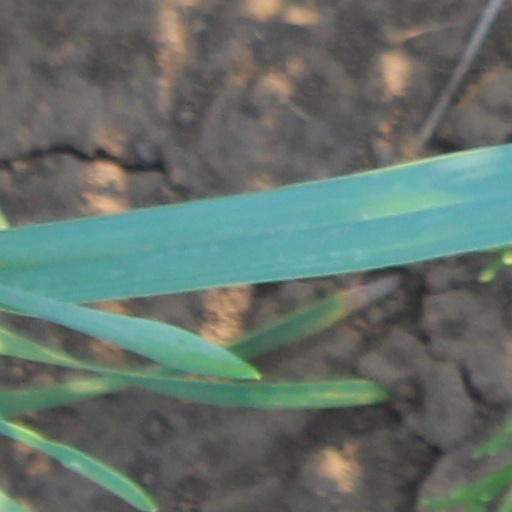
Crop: wheat